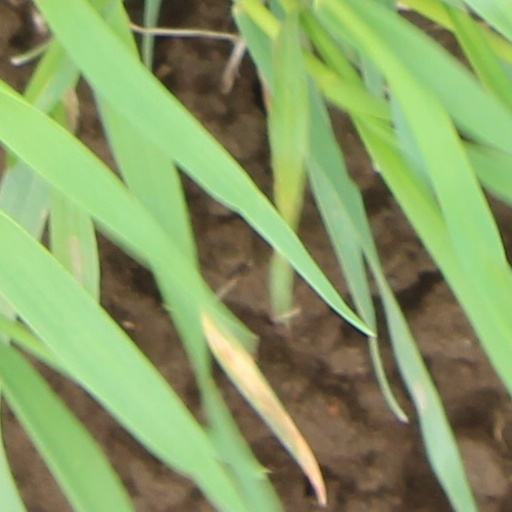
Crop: wheat